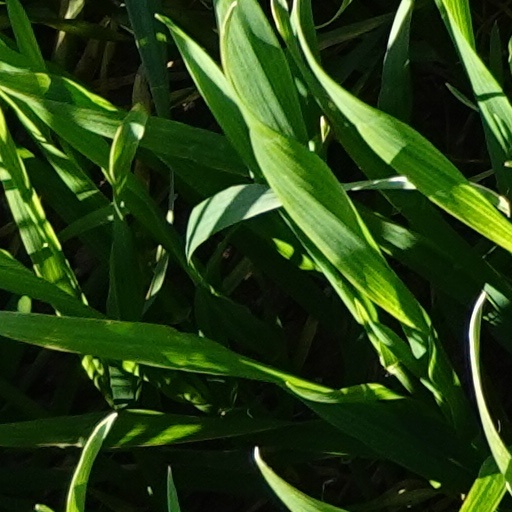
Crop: wheat